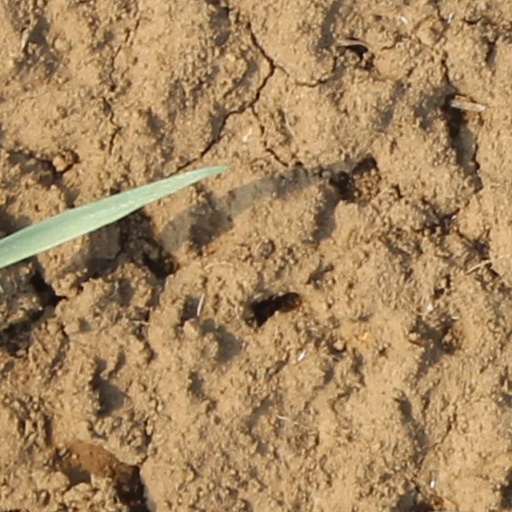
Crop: wheat